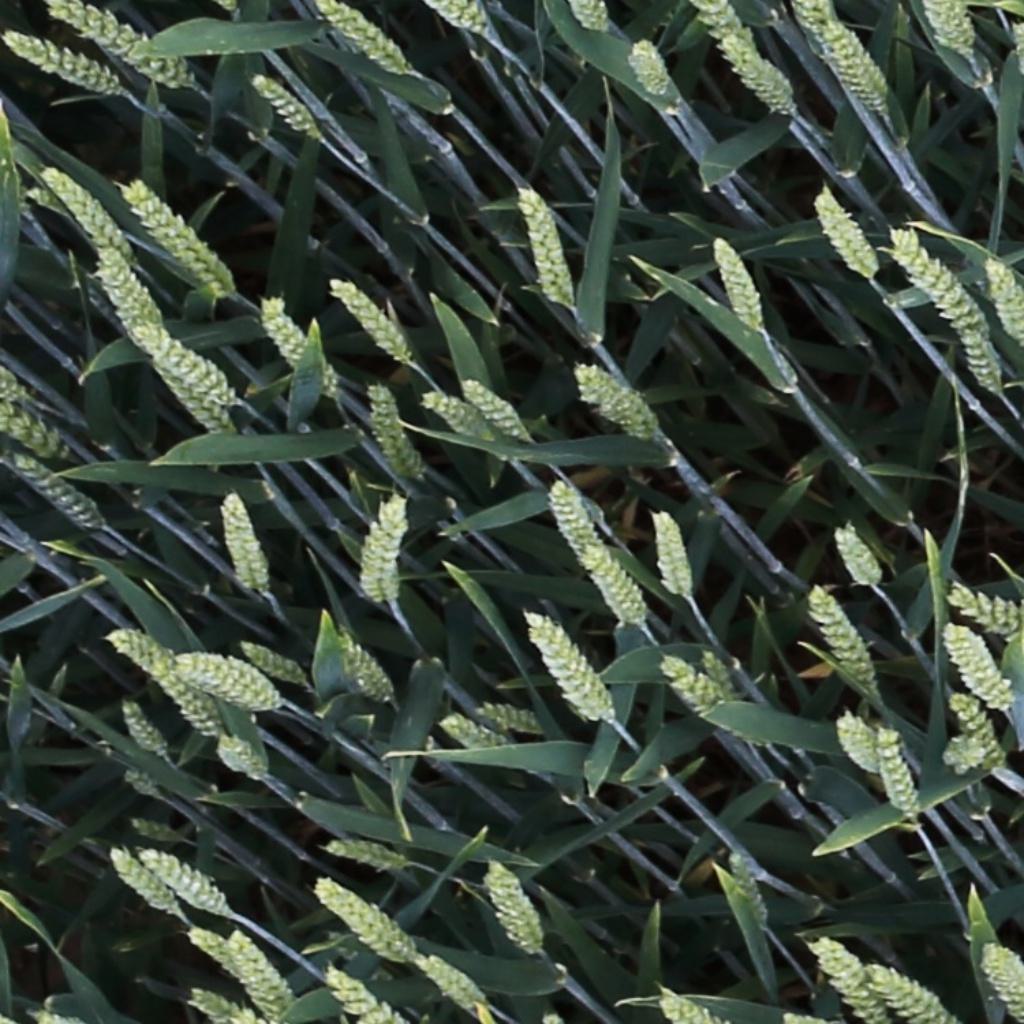
Country: Switzerland
Location: Usask
Wheat development stage: Filling